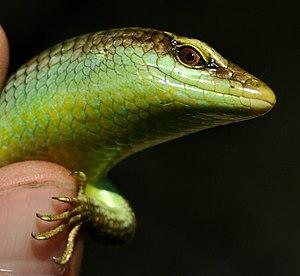
Dasia olivacea est une espèce de sauriens de la famille des Scincidae.